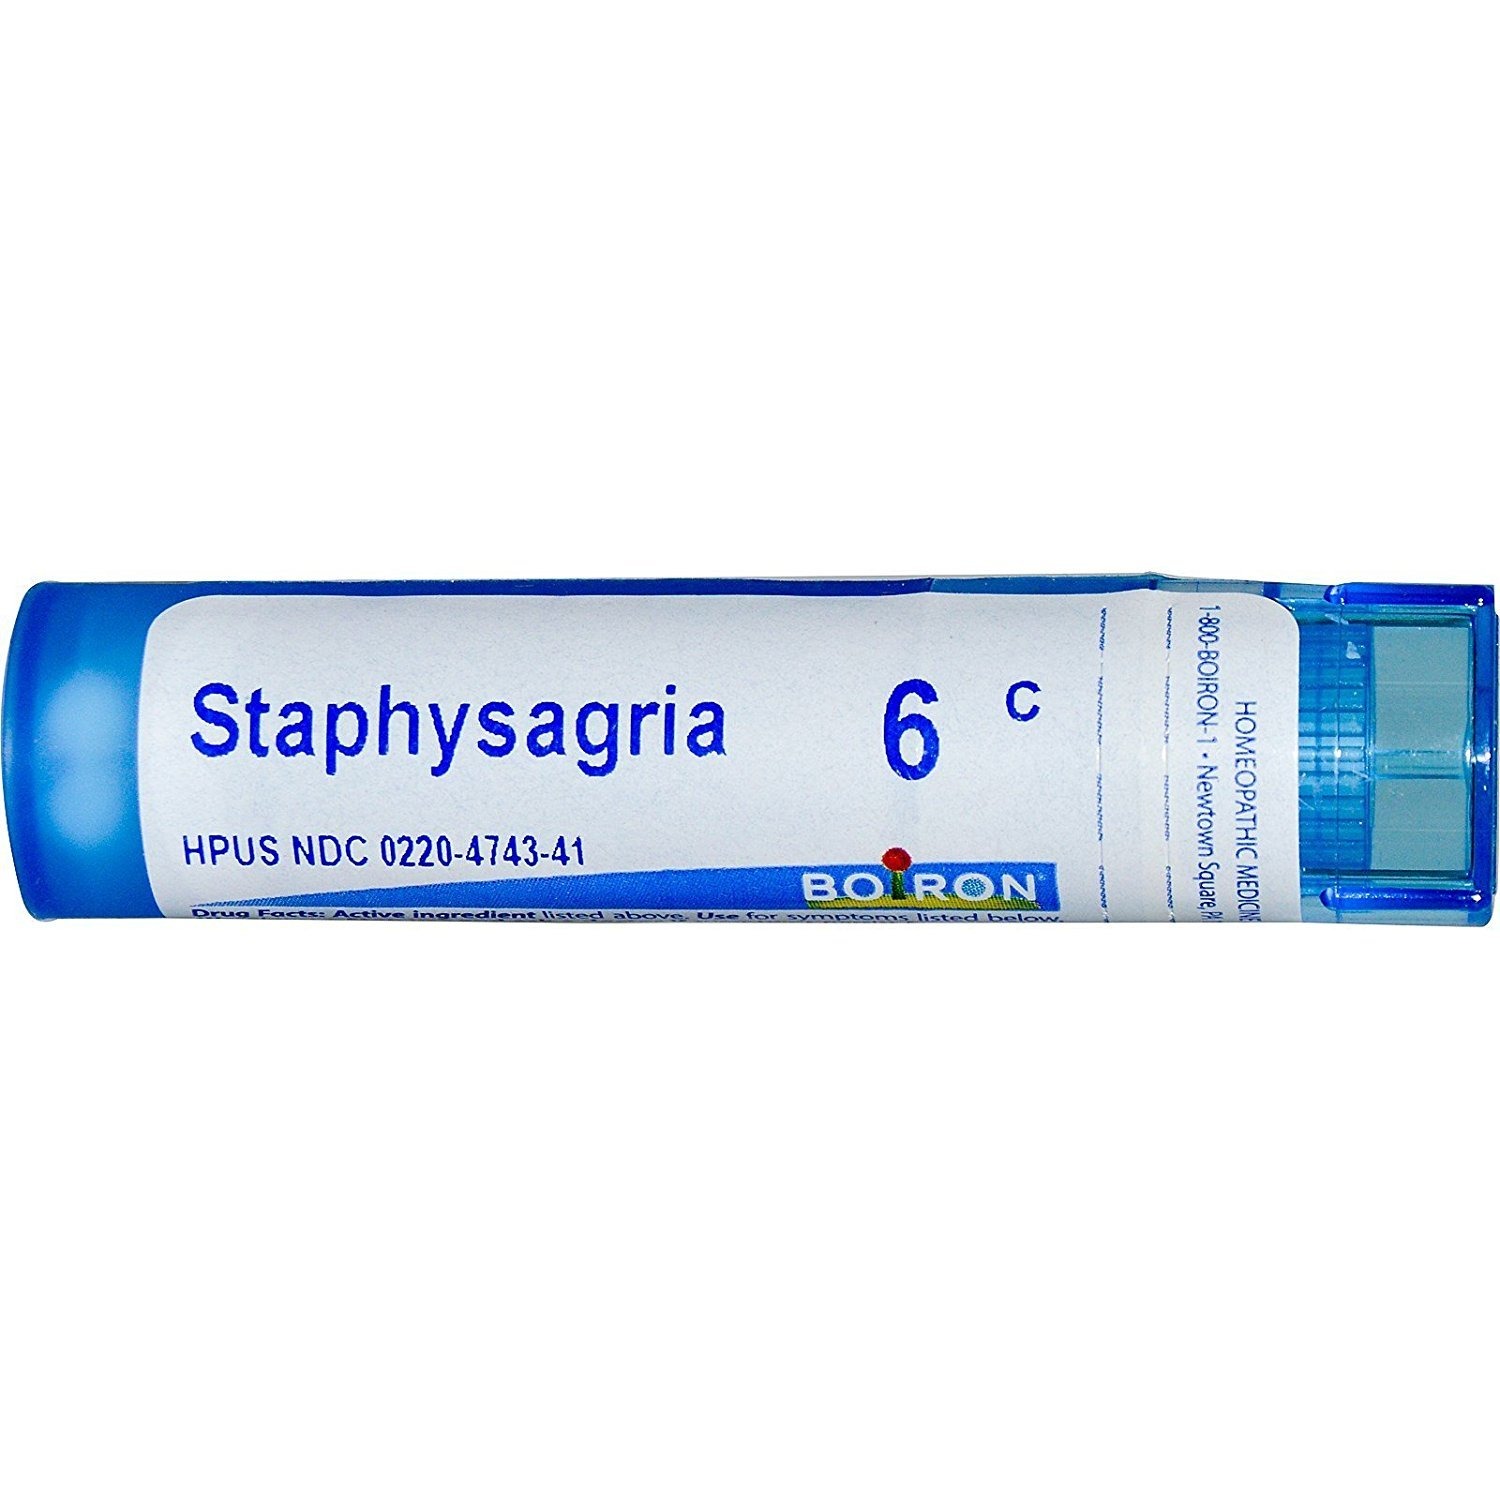
Item Name: BOIRON Staphysagria 6 C, 80 CT
Bullet Point 1: Contact a health professional before use if pregnant
Bullet Point 2: Do not use if label sealing the cap is broken
Bullet Point 3: Made in france
Bullet Point 4: One 80 pellet container staphysagria
Bullet Point 5: Use has not been evaluated by the fda
Product Description: Homeopathic
Value: 80.0
Unit: Count

Price: 8.49